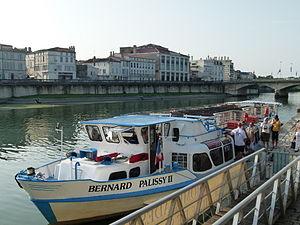
Le bateau-mouche ""Bernard Palissy II"" à quai à Saintes."
Saintes [sɛ̃t] est une commune du sud-ouest de la France, située dans le département de la Charente-Maritime. Ses habitants sont appelés les Saintais et les Saintaises.